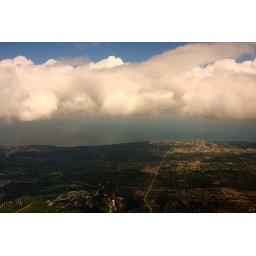
Just before heading above the height of the clouds on my flight out of Pearson headed home to Charlottetown.